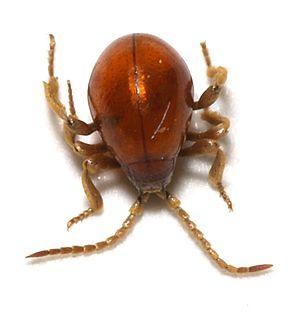
Les Ptininae sont une sous-famille de quelque 500 espèces de Coléoptères. Ils présentent un corps rond, dépourvu d'ailes et de longues pattes minces. Ils sont généralement longs de 1 à 5 mm. Les larves et les adultes sont des charognards. Ils se reproduisent au taux de deux à trois générations par an. Ils sont parfois considérés comme une famille à part entière.